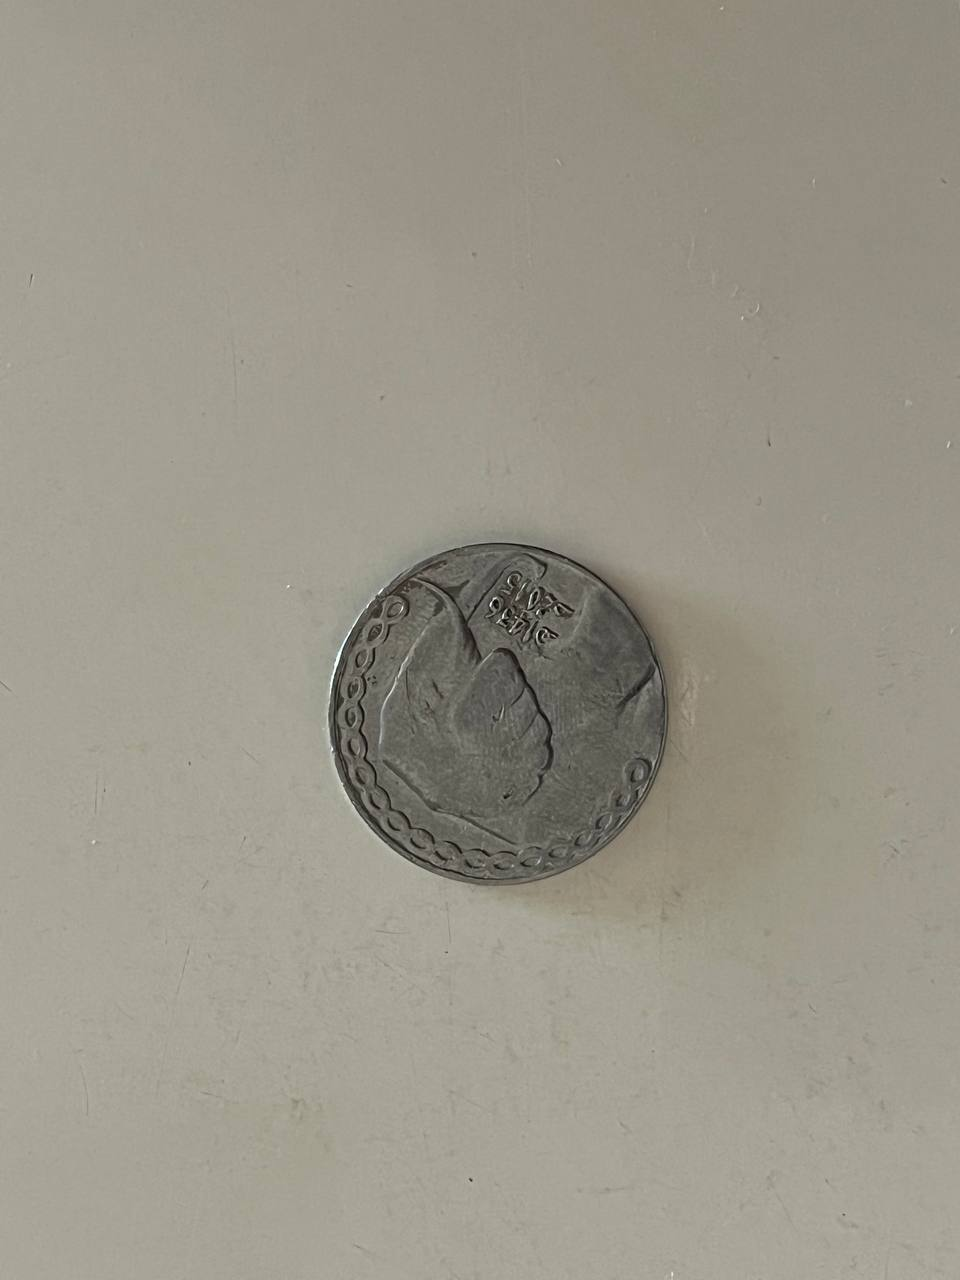
Denomination: 5DZDP